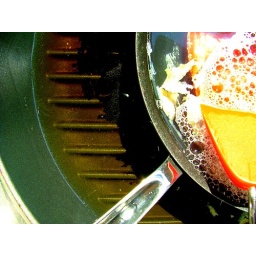
in which I have way too much fun with the kitchen sink